Zane Gonzalez

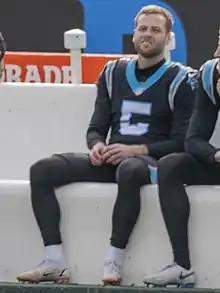
Gonzalez with the Carolina Panthers in 2021

Zane Holden Fortunato Gonzalez (born May 7, 1995) is an American professional football placekicker. He played college football for the Arizona State Sun Devils, finishing as the NCAA Division I leader in field goals made at the time prior to being selected by the Cleveland Browns in the seventh round of the 2017 NFL draft. Gonzalez was a unanimous All-American and won the Lou Groza Award in 2016.